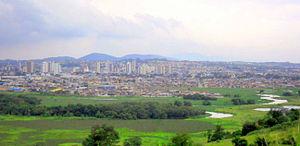
Suzano est une ville brésilienne de l'est de l'État de São Paulo.